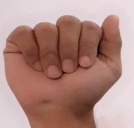
ASL sign: A